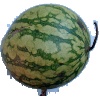
Label: Watermelon 1